Passports of the European Union

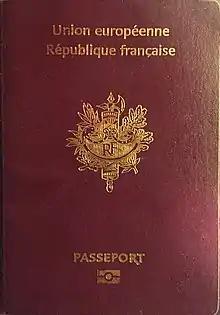
EU member states' ordinary passport booklets (France shown here) have common design elements and all, except Croatia, have burgundy coloured covers.

Passports issued by the 27 member states of the European Union follow a common design and grant their holders EU citizenship rights. The EU itself does not issue ordinary passports.